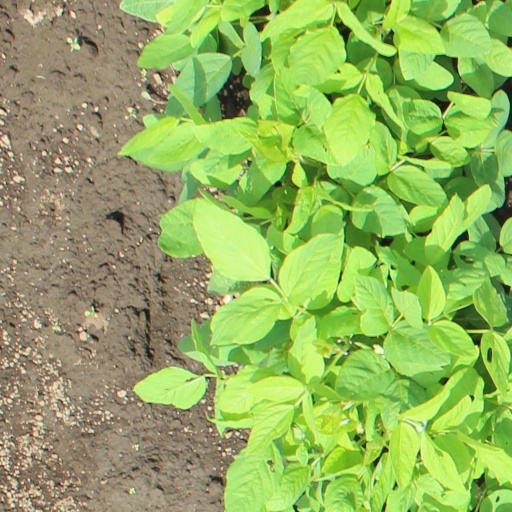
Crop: soybean